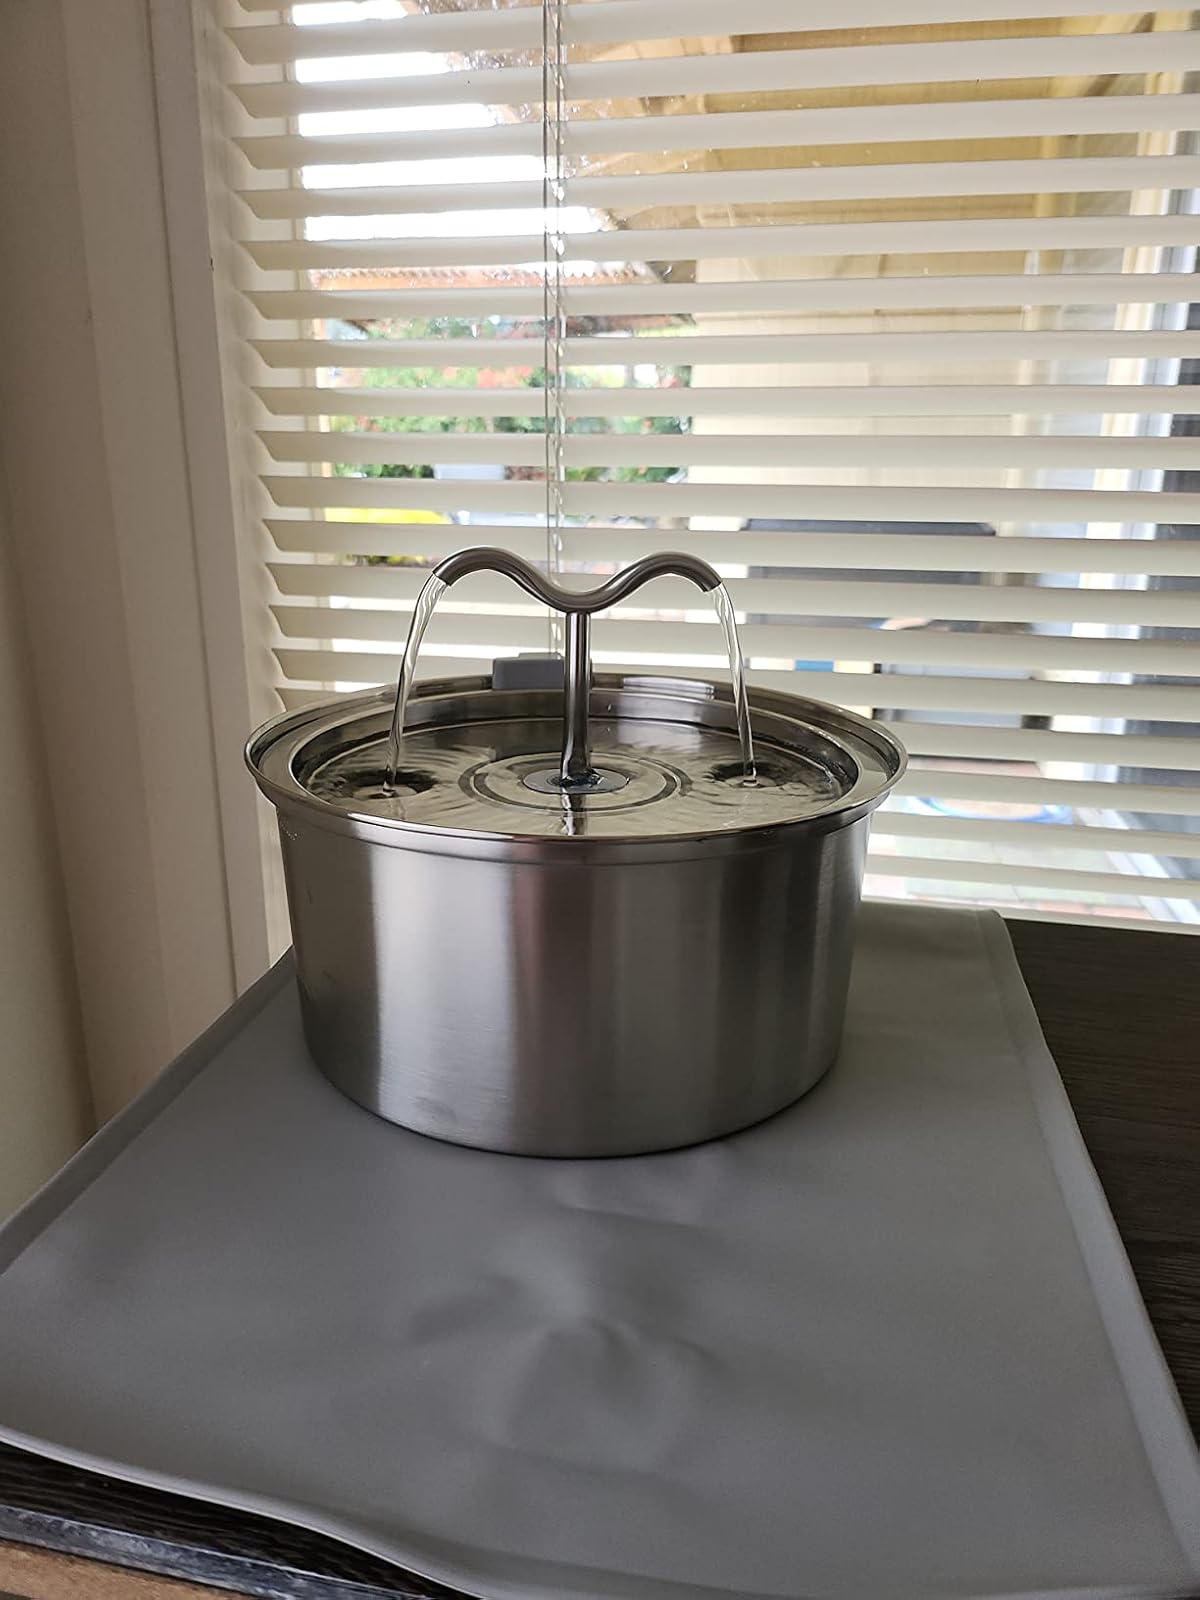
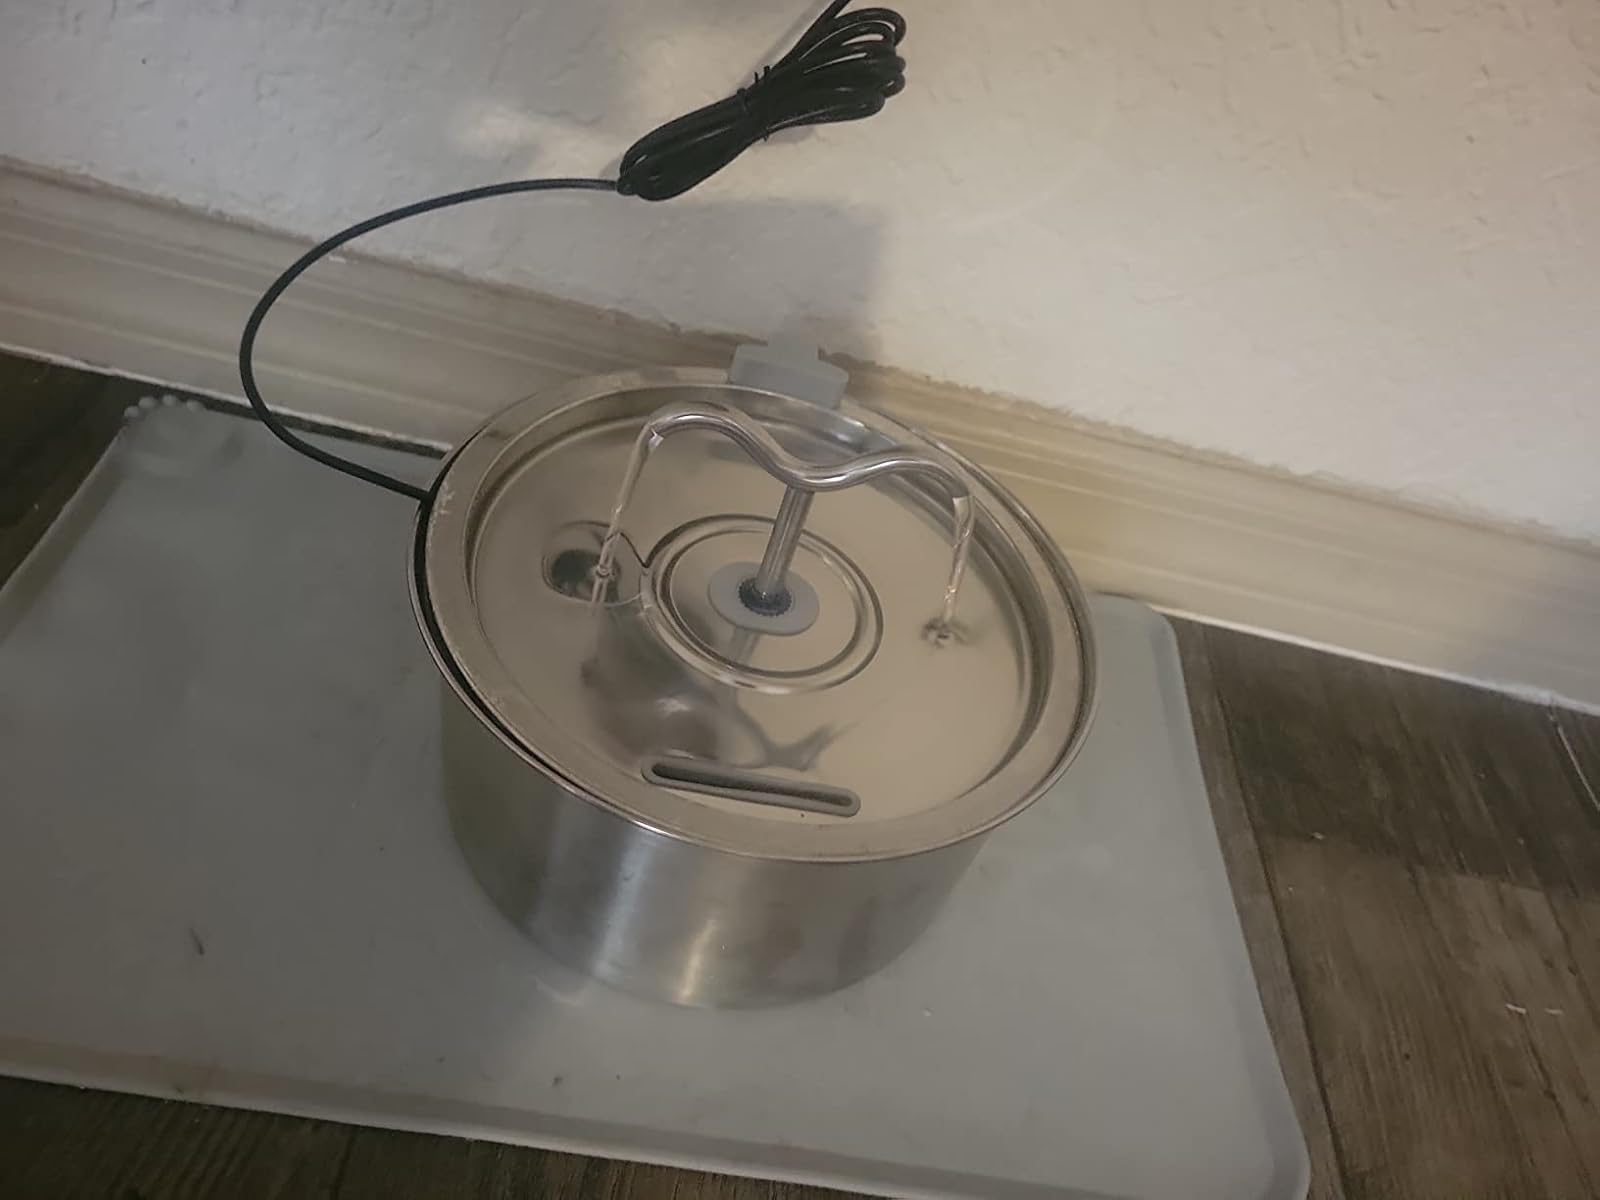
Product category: items_bowl
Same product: yes